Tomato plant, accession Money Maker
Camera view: horizontal (90 deg, fisheye); turntable rotation: 210 degrees
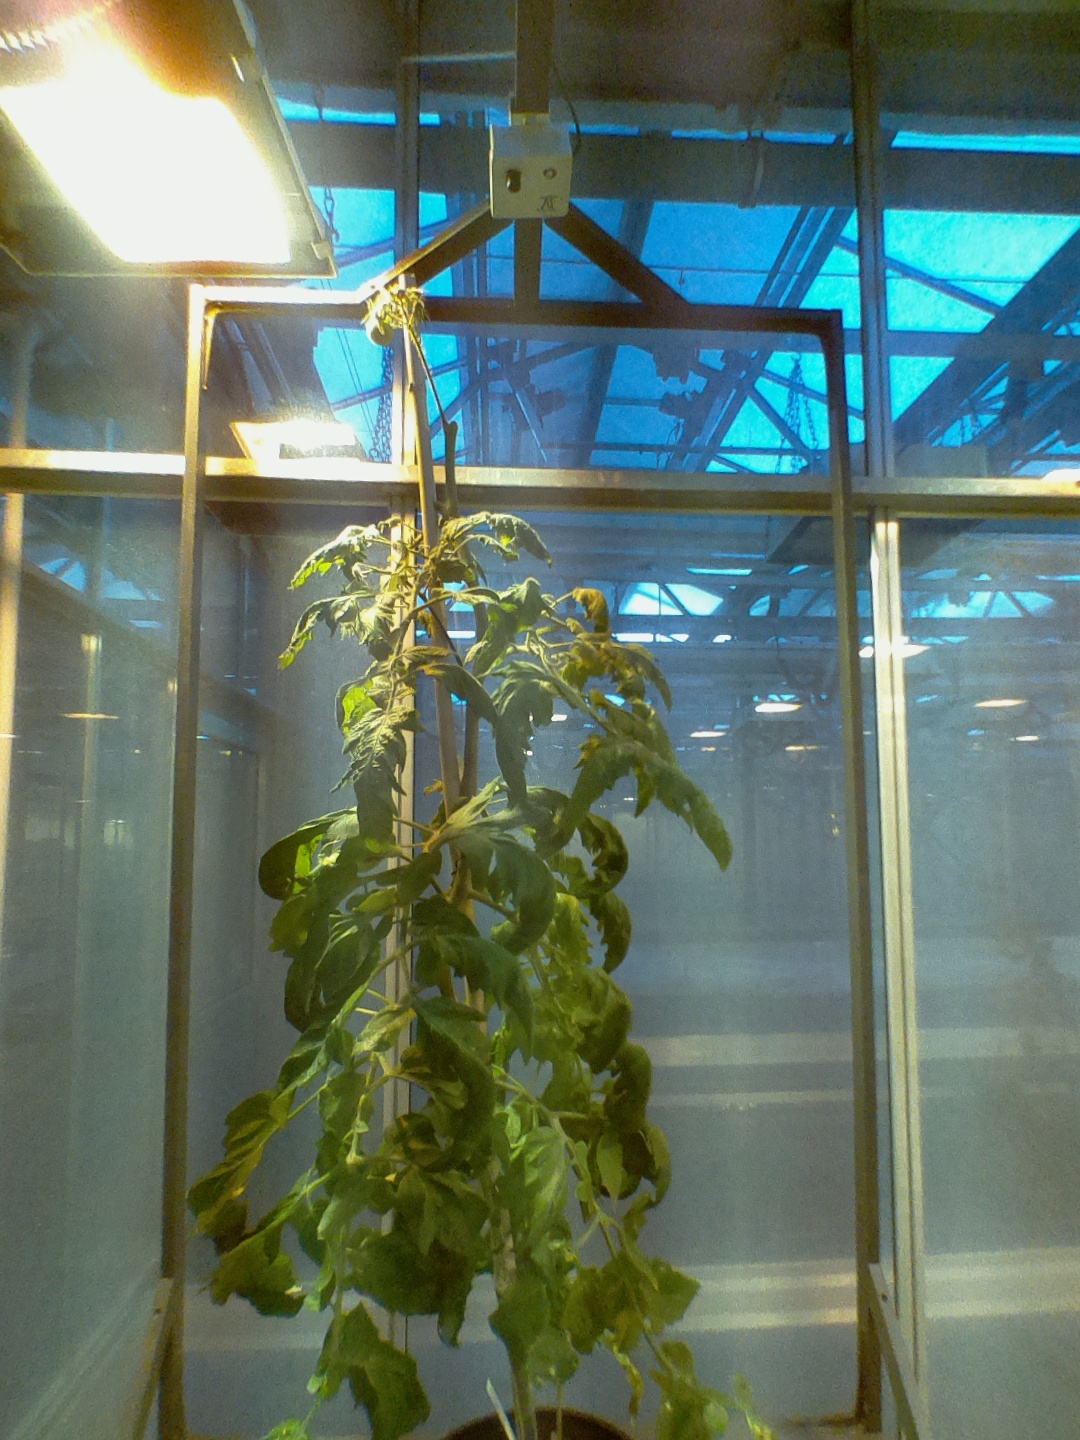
BBCH growth stage 75: 50%-60% of final fruit size